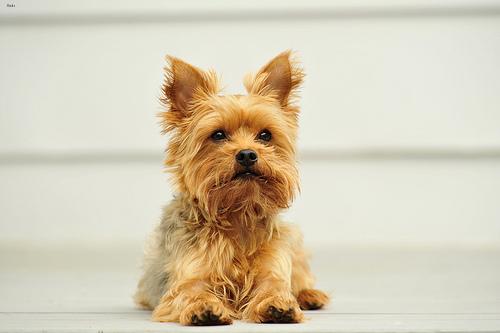
Breed: yorkshire terrier